Alexander Green (executioner)

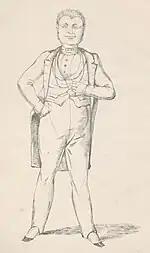
Henry Keck, Governor of Darlinghurst Gaol and Green's supervisor.

By 1841 work on the gaol at Darlinghurst was sufficiently advanced to enable the accommodation of prisoners. It was proclaimed a public prison on 2 June 1841. On June 7 the prisoners were transferred; 407 male prisoners and 39 female prisoners were walked in chains from the old gaol to the new. In October 1841 Henry Keck, who had been the Principal Gaoler at Sydney Gaol since October 1837, was appointed as superintendent of Darlinghurst Gaol.